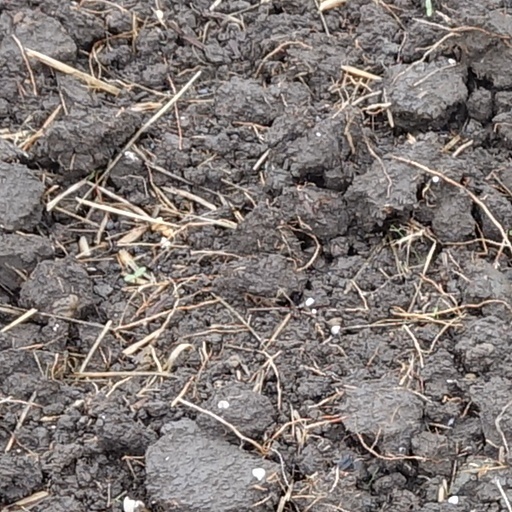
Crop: wheat